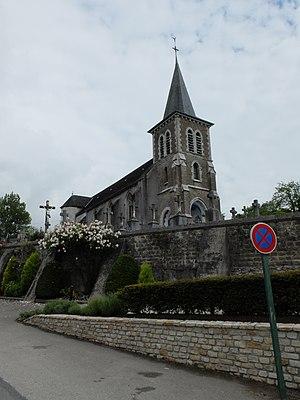
Vue de l'église de Nesles.
Nesles est une commune française située dans le département du Pas-de-Calais en région Hauts-de-France.